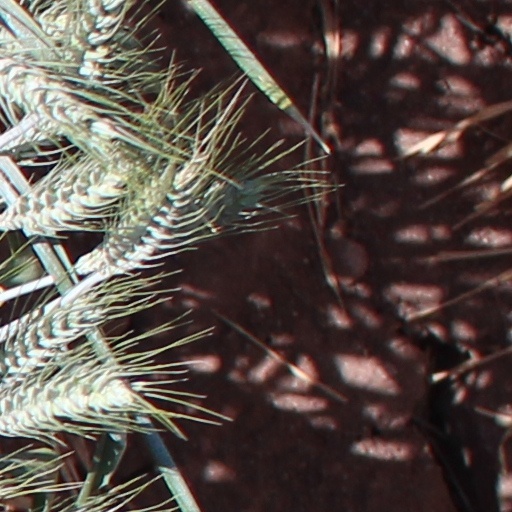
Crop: wheat